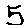
Label: 5